Waldsee (Freiburg im Breisgau)

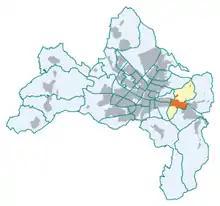
Freiburg im Breisgau - District Waldsee

Waldsee is an eastern district of Freiburg im Breisgau, Baden-Württemberg, Germany, with a population of around 5,400 inhabitants. It is named after the local recreational area of the same name. It lies between the districts Wiehre and Oberau in the west and Littenweiler and Ebnet in the east. In the north and the south, it is bordered by the Dreisam Valley mountains. The Dreisam flows through Waldsee from the east to the west and forms the northern boundary of the residential development area here.